Comedy music

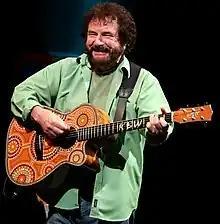
Kevin Bloody Wilson live in Scotland, 2009

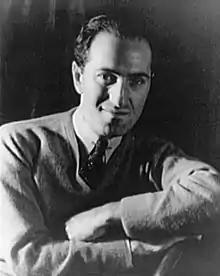
George Gershwin, 1898–1937

Counterculture is associated with comedy music due to the individual natures of comedy and music. Comedy often contains progressive and subversive messages that intend to provide listeners with information about issues, Injustices, and other topics that are important to the artist. Music has the ability to explain political issues in a way that is easily acceptable for a wide range of listeners. Both comedy and music have the power to create movements and spread ideas, allowing them to effectively advocate counterculture through the ages, one of them being the challenge of authority.